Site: brandenburg
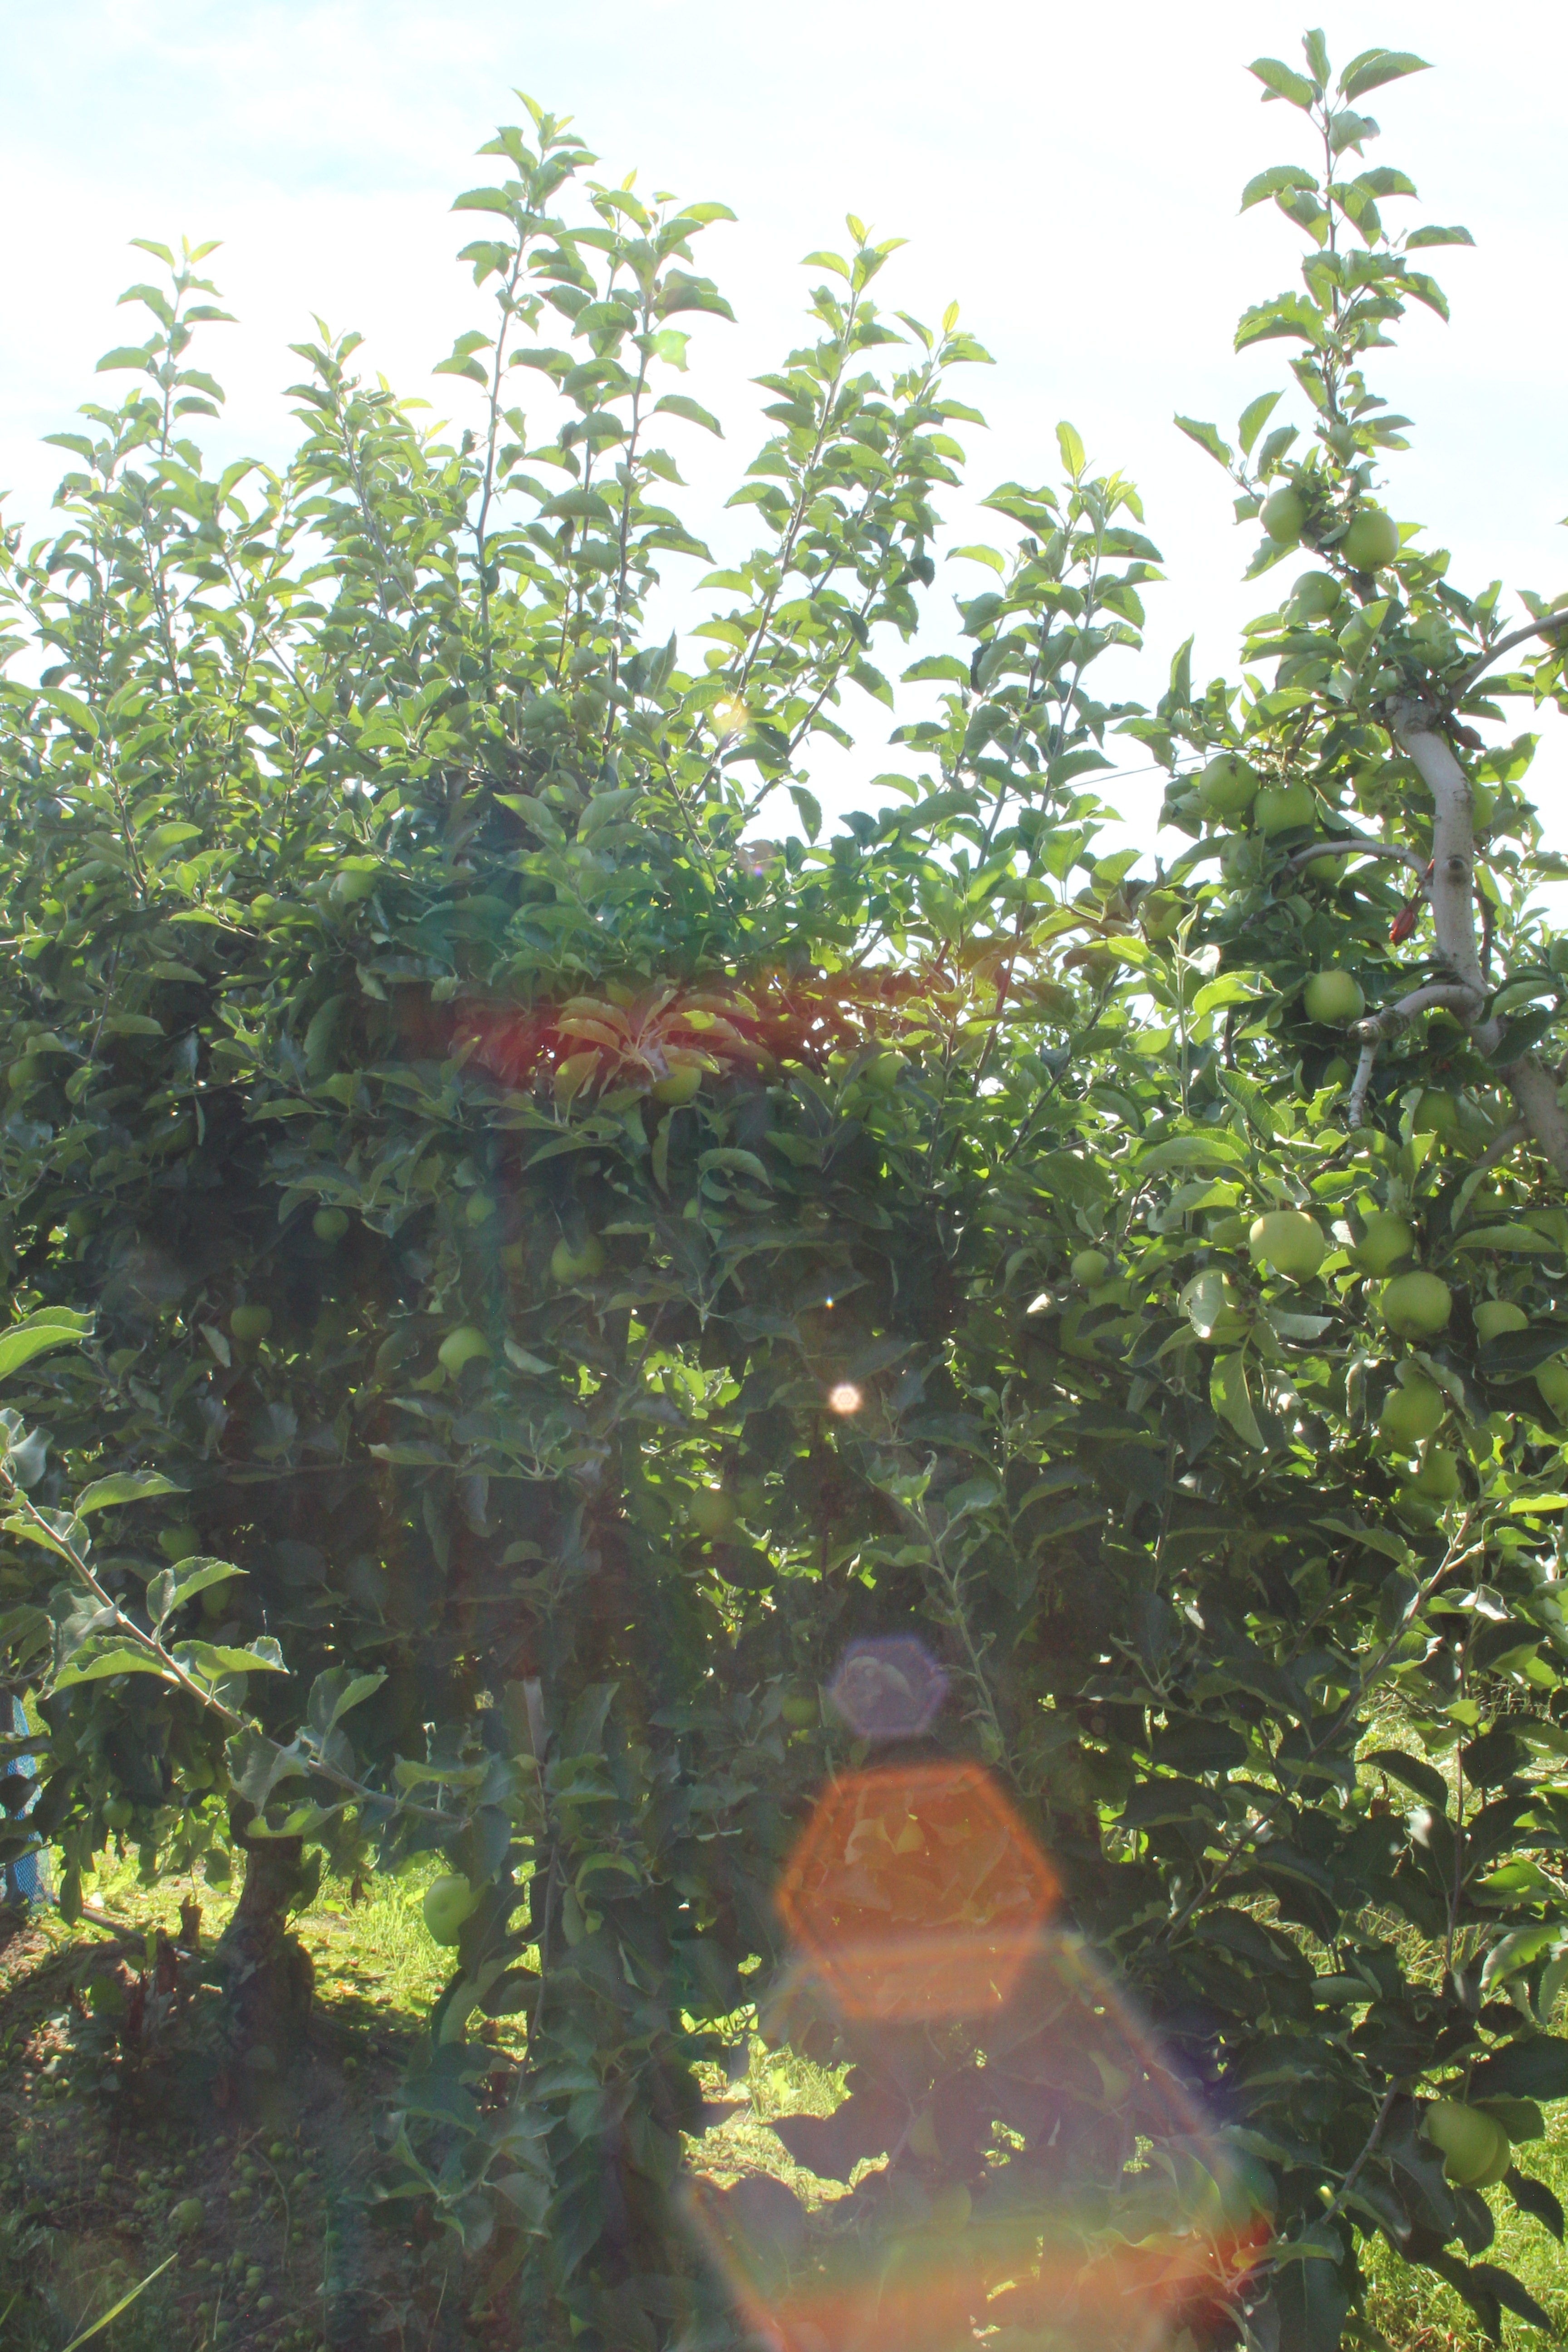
Growth stage (BBCH 77): Development of fruit